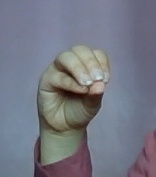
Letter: ha